Montagu Square

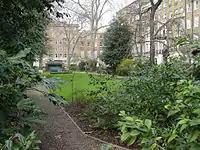
Montagu Square

Montagu Square is a garden square in Marylebone, London. It is centred 550 metres north of Marble Arch. It spans by . and is oriented on an axis of about NNW. Save for No.s 27 to 29 the long sides (NNW-SSE) are Grade II listed residential buildings.